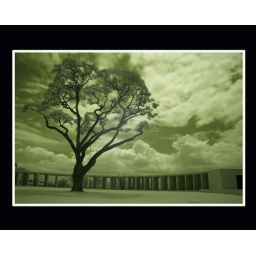
the most photographed tree and place in american cemetery. still full of frustration with the infra red filter